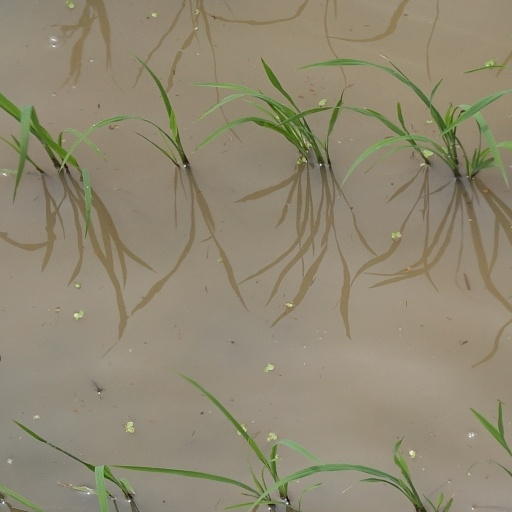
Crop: rice